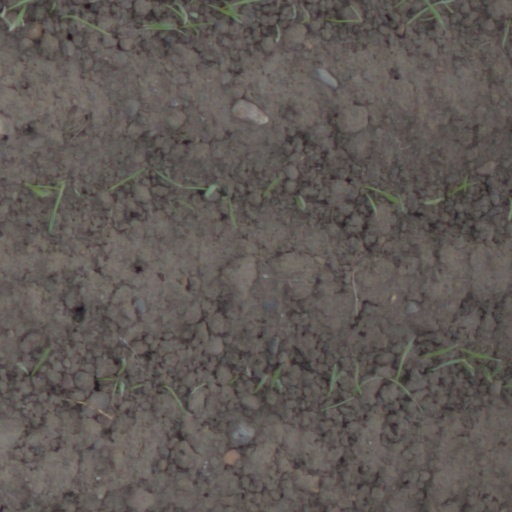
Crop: wheat